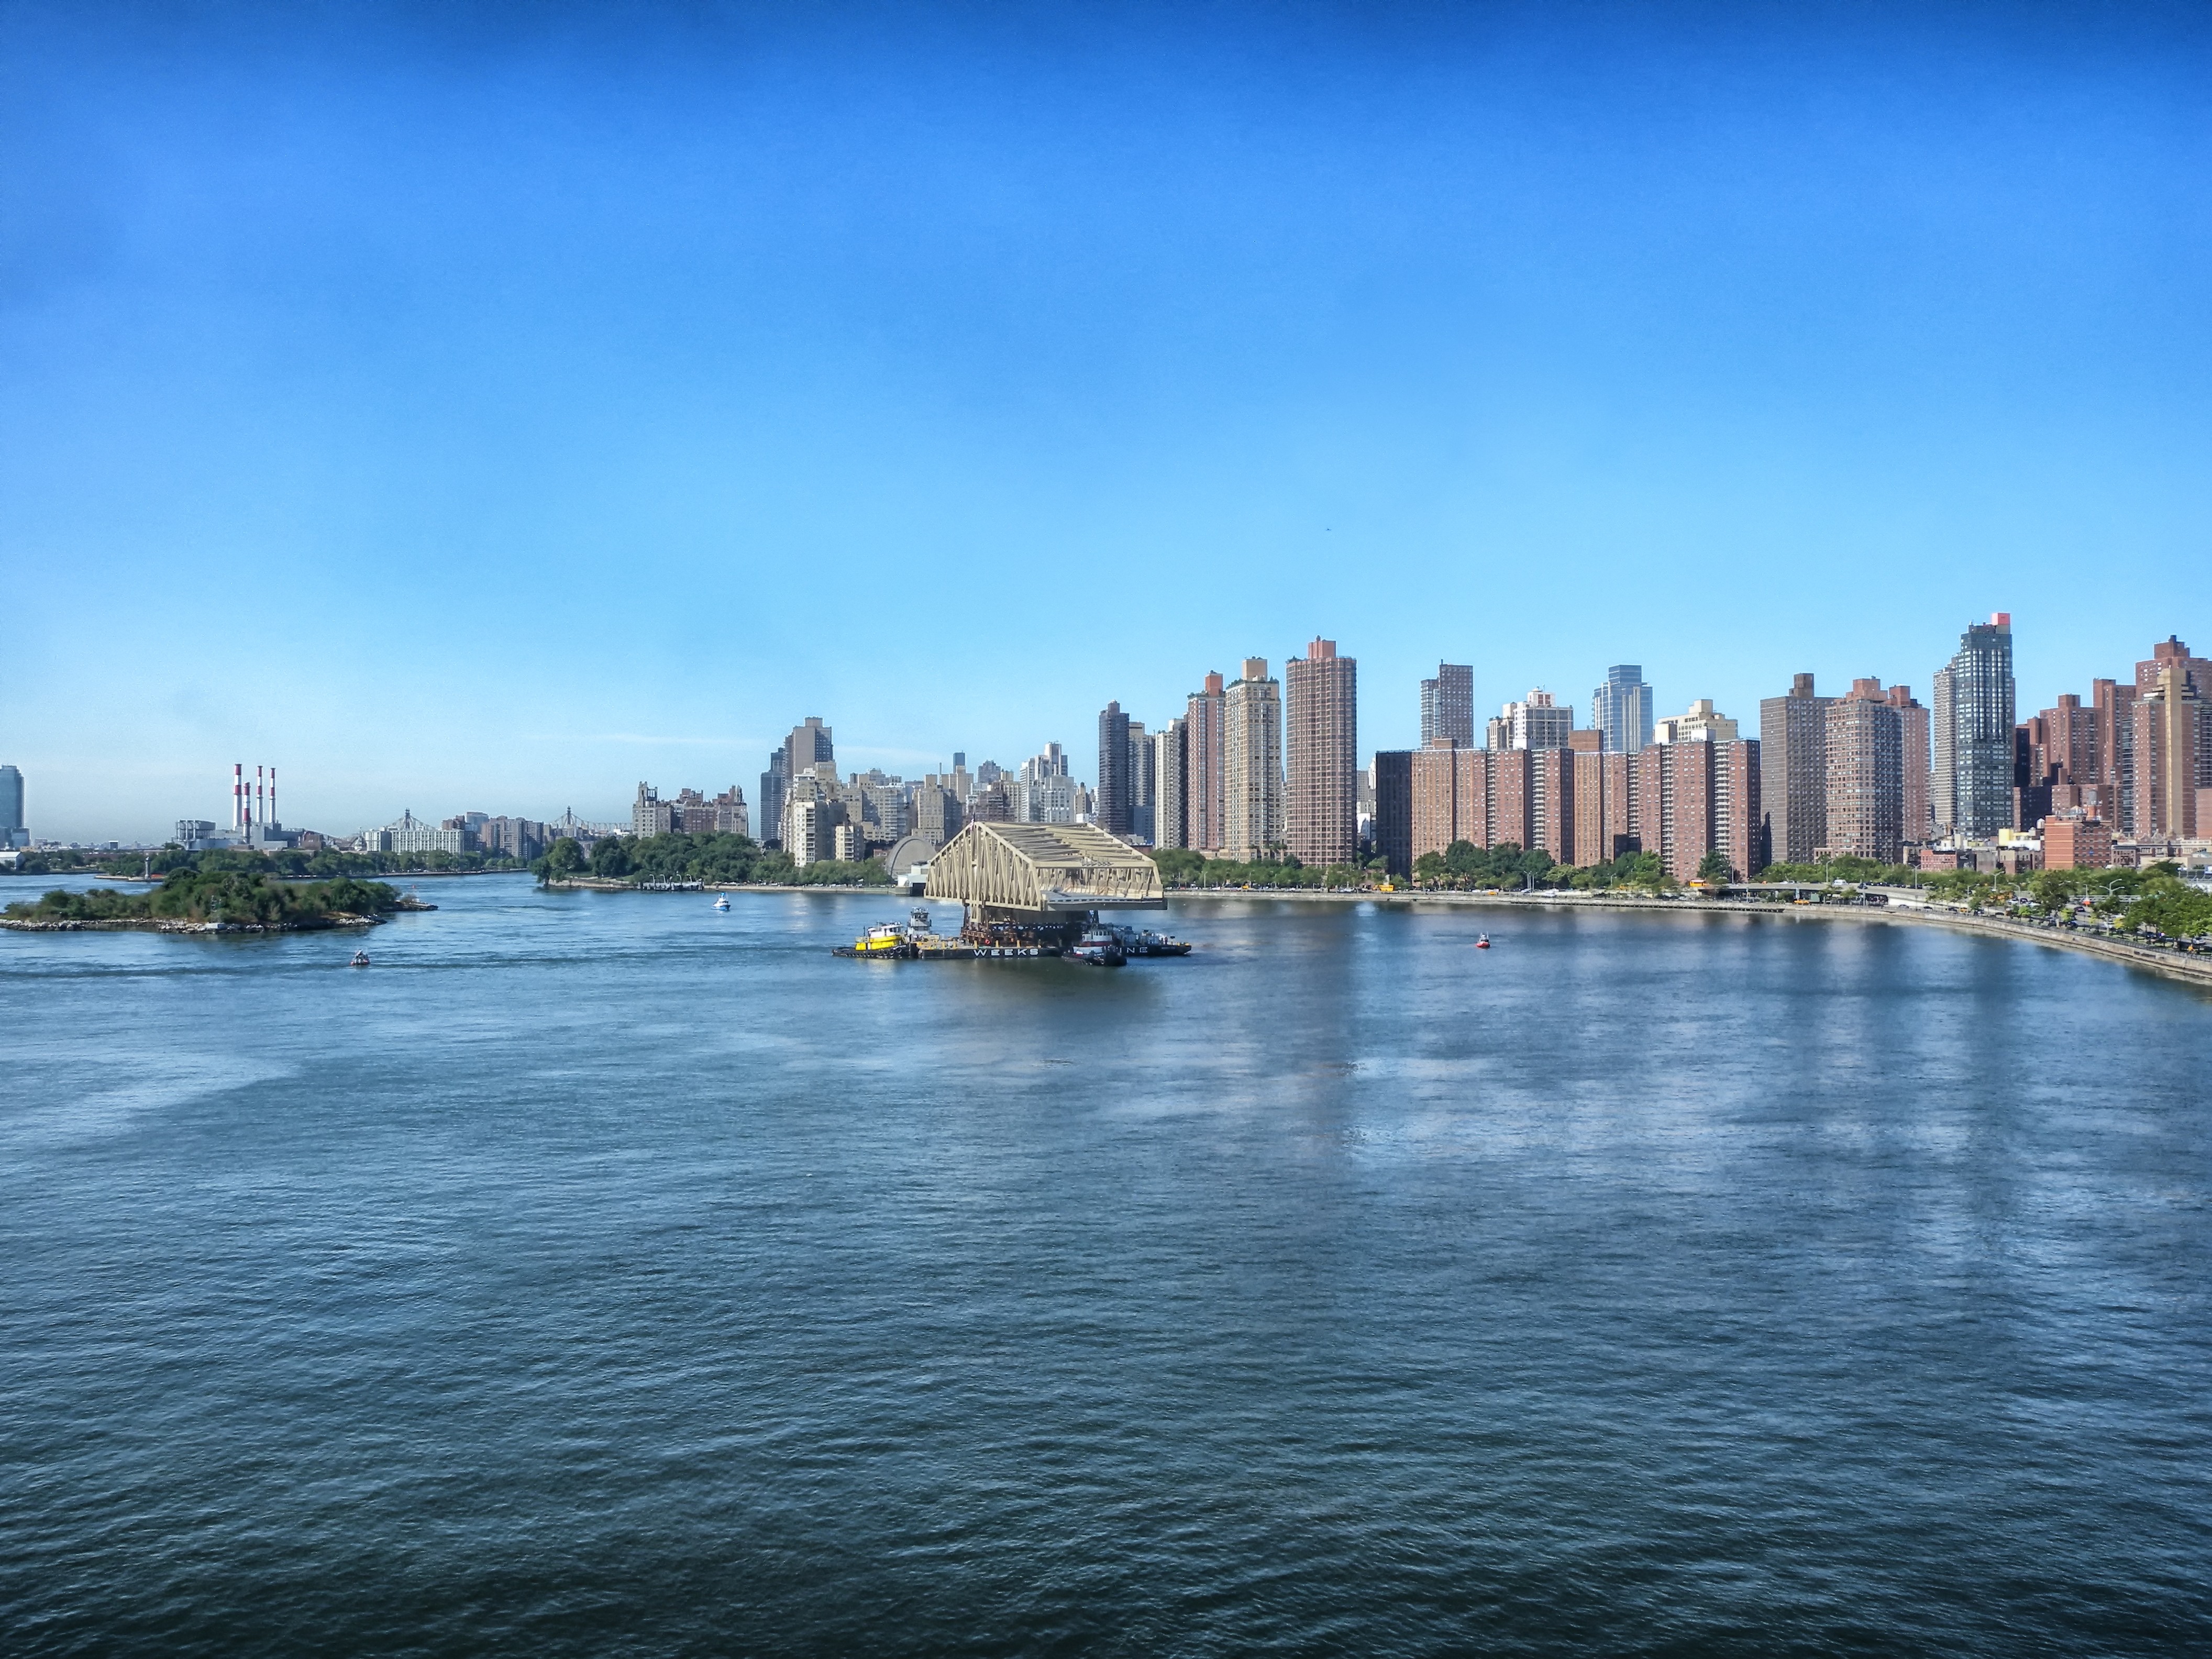
sea, coast, water, horizon, architecture, sky, skyline, city, skyscraper, urban, river, ship, new york city, cityscape, panorama, dusk, reflection, vehicle, bay, harbor, waterway, outside, clouds, skyscrapers, buildings, reflections, cities, geographical feature